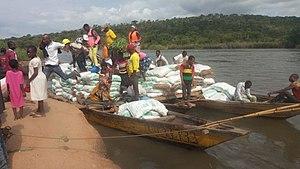
La Lukuga est une rivière émissaire du lac Tanganyika, parcourant près de 350 km. Son débit est d'environ 271 m³/s. Elle se jette dans le Lualaba.